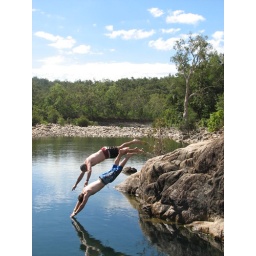
my son(Craig) in the red shorts and his son(Rhys) in the blue shorts.